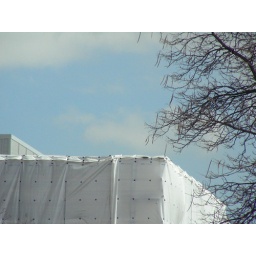
Blue sky and construction. (Some wrapped-up Harvard-area building, near the apartment buildings with the vanes on the roof)